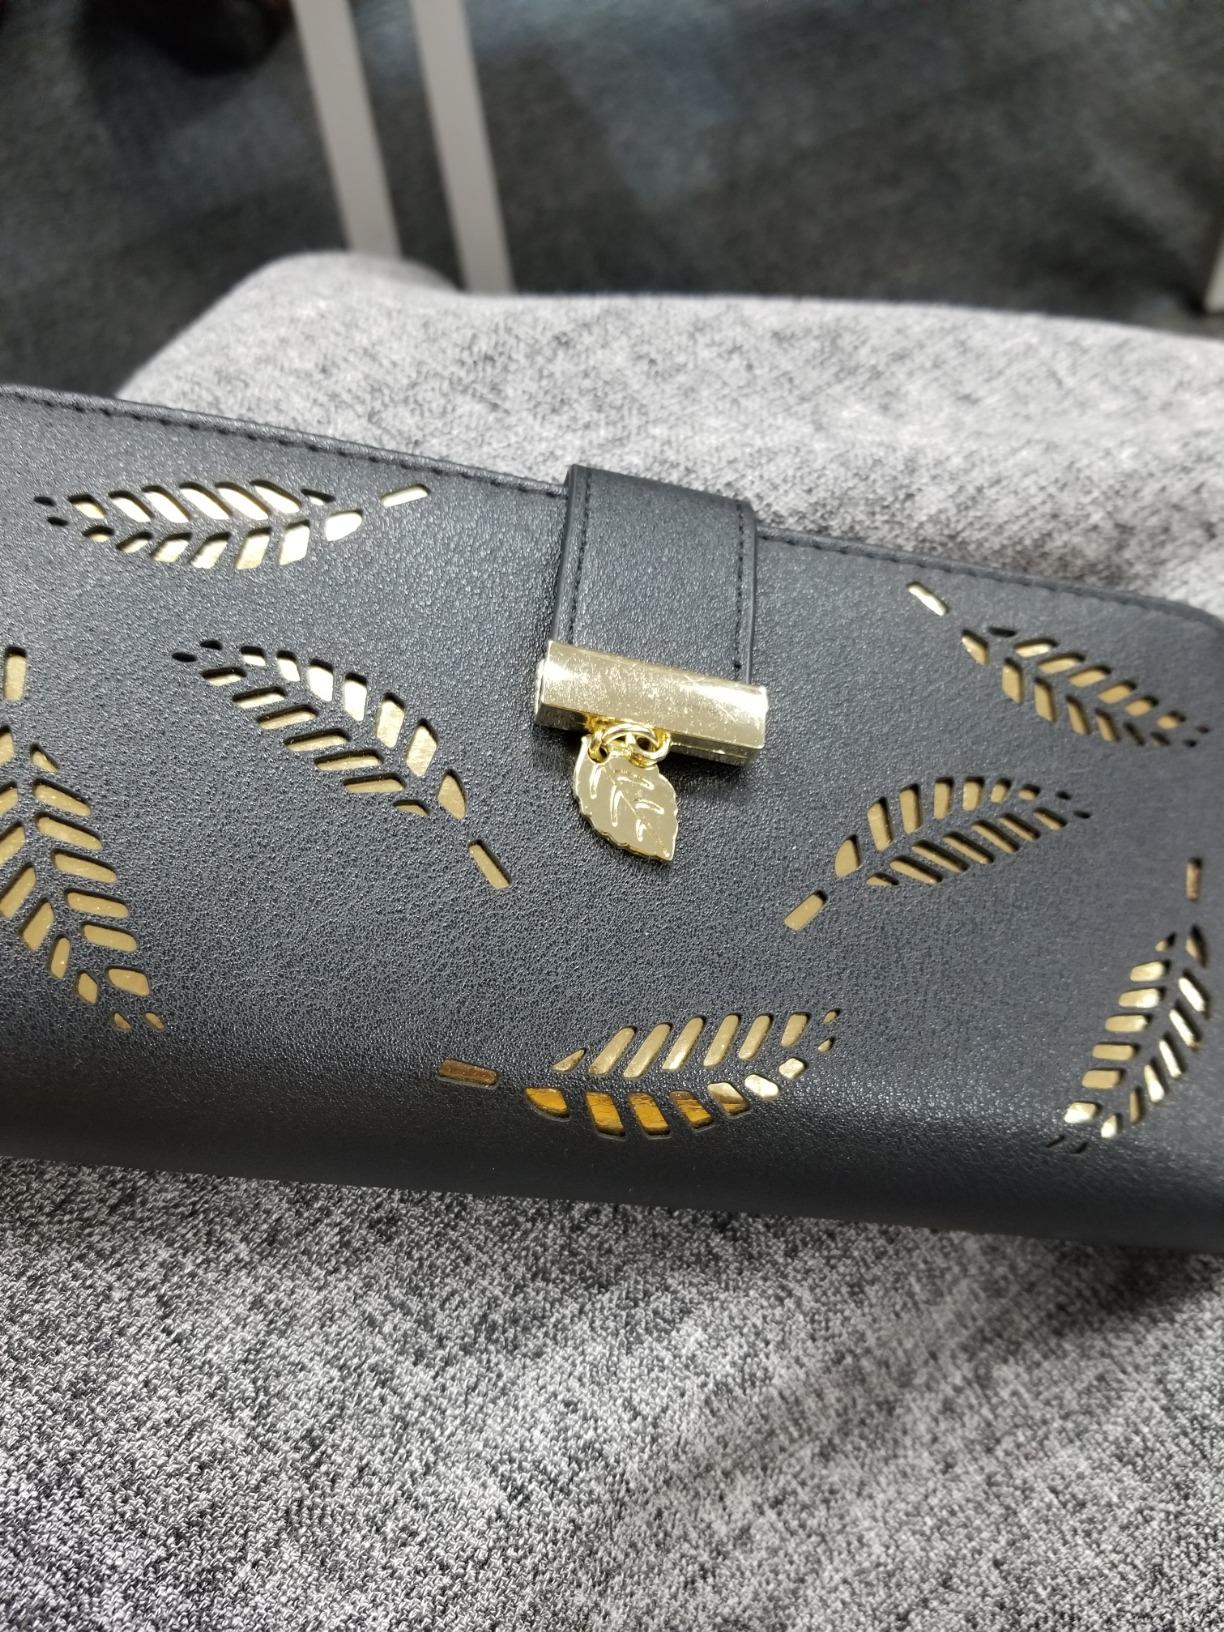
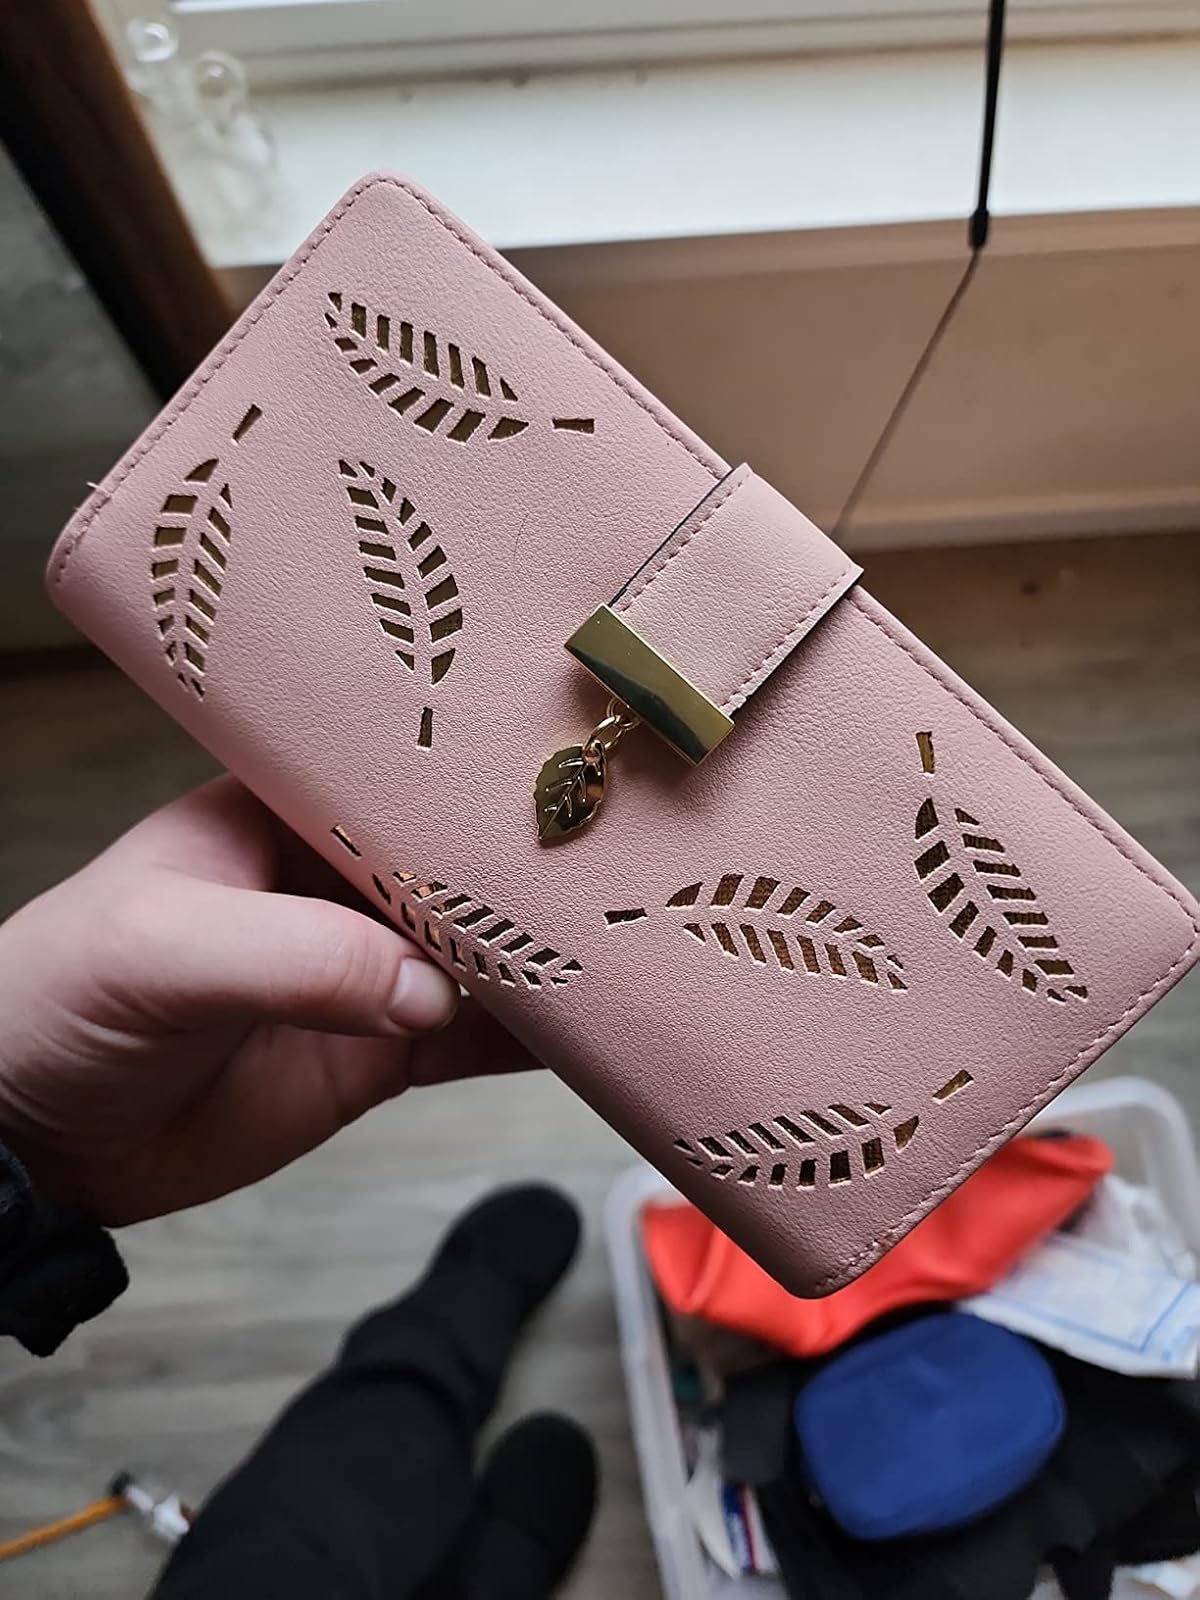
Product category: accessories_handbag
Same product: no